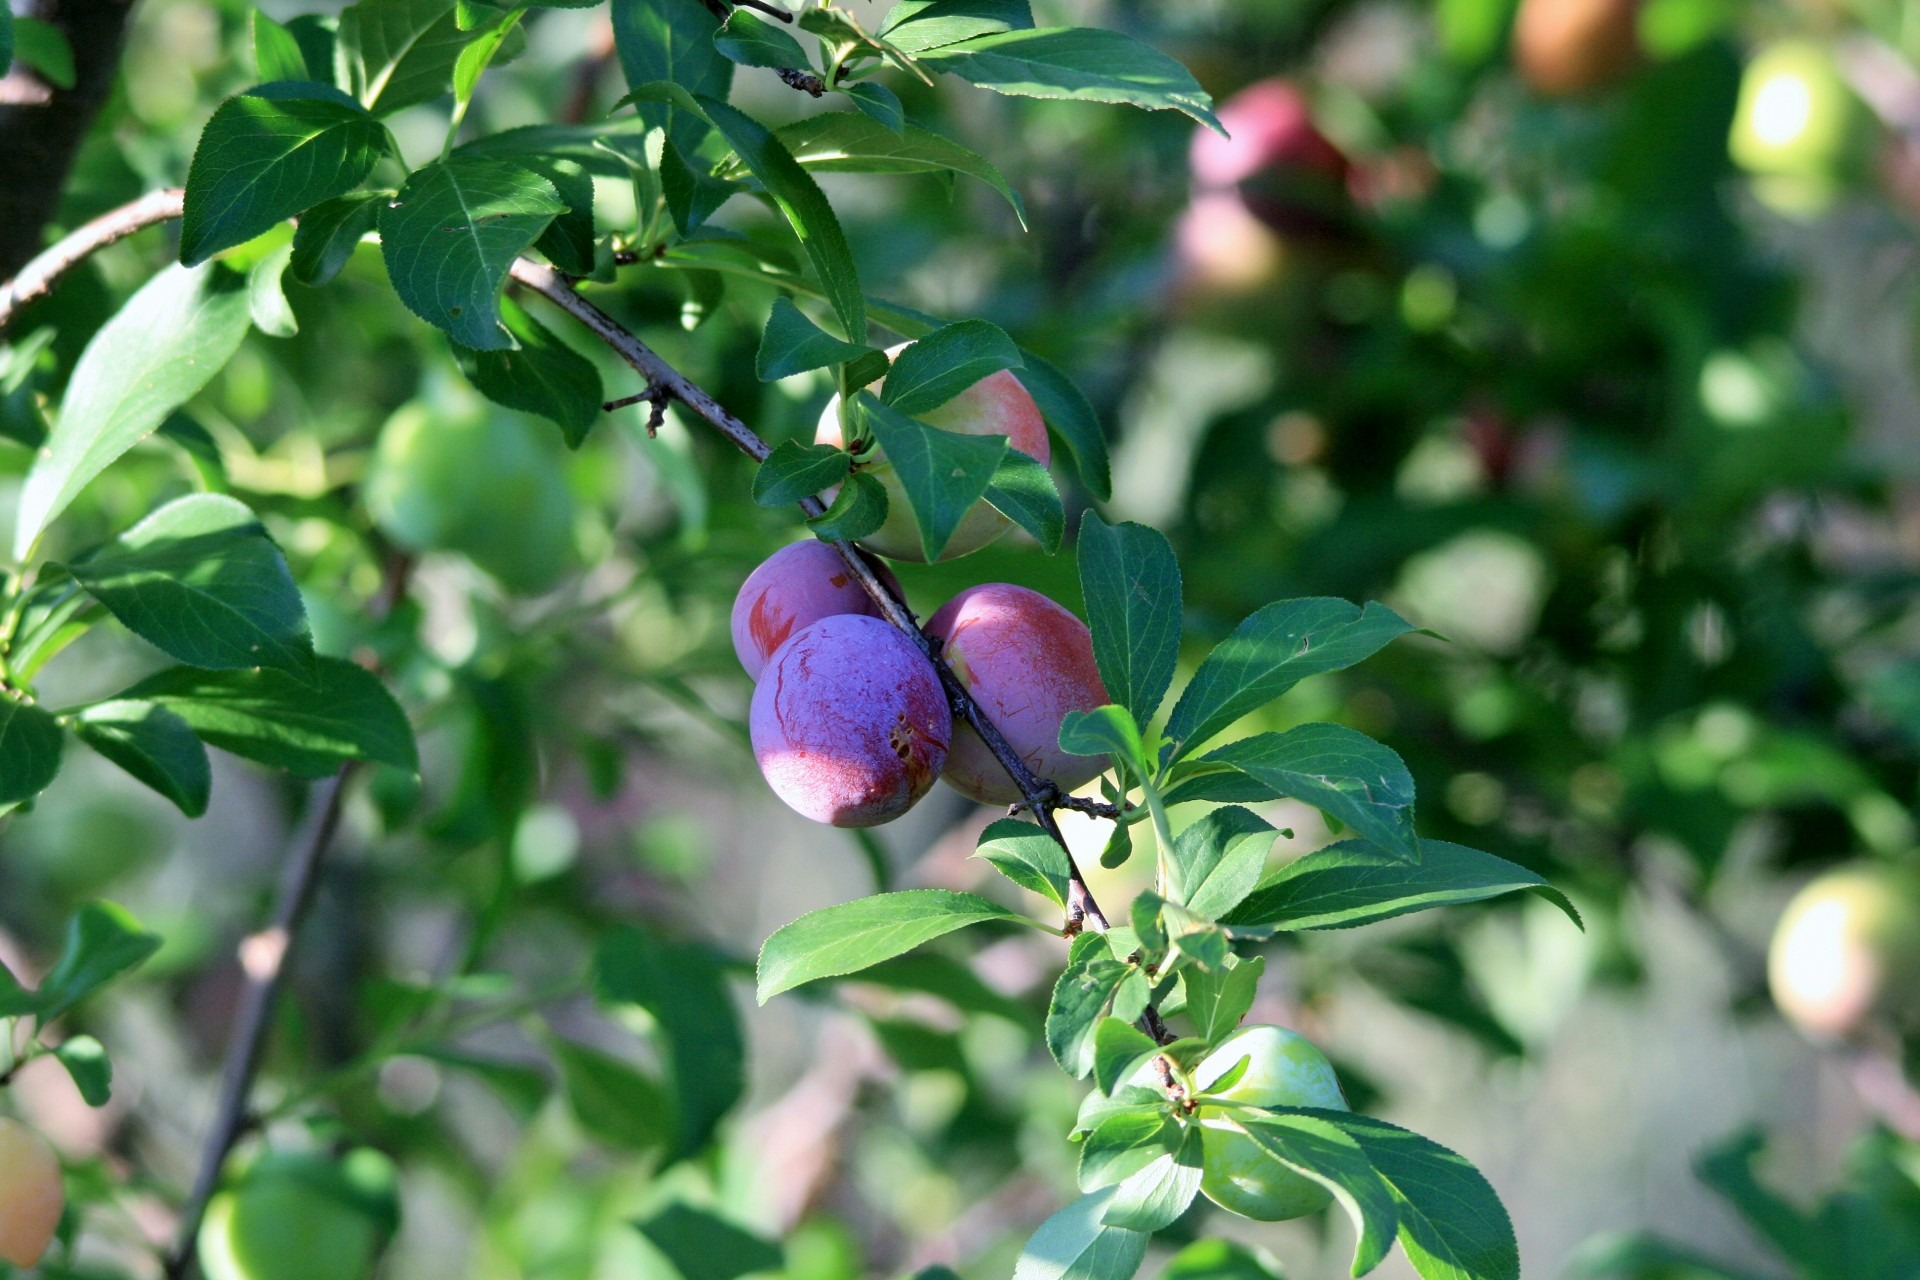
tree, branch, plant, fruit, flower, purple, orchard, ripe, environment, food, ingredient, herb, produce, natural, evergreen, fresh, botany, agriculture, juicy, healthy, flora, delicious, health, botanical, outdoors, nutrition, shrub, tasty, vegetarian, raw, horticulture, diet, plums, organic, ripening, nutritious, flowering plant, acerola, malpighia, land plant